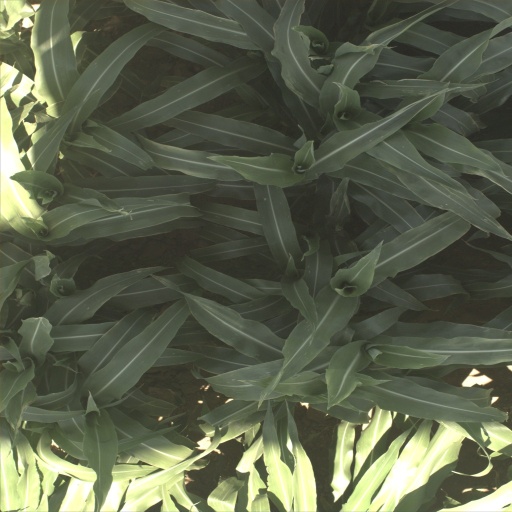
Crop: sorghum